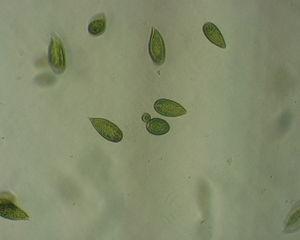
Les Raphidophyceae, ou Raphidophytes, sont une classe de microalgues eucaryotes dont les espèces occupent à la fois le milieu marin et les eaux douces. Ce sont des organismes unicellulaires à grandes cellules — de 50 à 100 μm — sans paroi cellulaire. Elles possèdent une paire de flagelles issues de la même invagination de la membrane plasmique formant une gouttière unique, ainsi que des chloroplastes ellipsoïdaux contenant de la chlorophylle a, de la chlorophylle c₁ et de la chlorophylle c₂, avec des pigments photosynthétiques complémentaires tels que le β-carotène et la diadinoxanthine. Contrairement aux autres Stramenopiles, elles ne possèdent pas le stigma caractéristique de cette division.